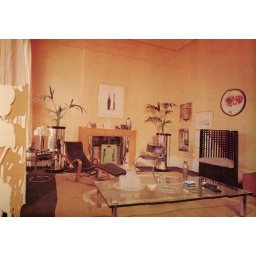
credit to the house book by terence conran.